Iroquois

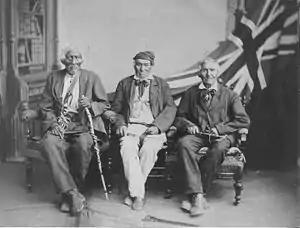
Mohawk leader John Smoke Johnson (left) with John Tutela and Young Warner, two other Six Nations War of 1812 veterans. Photo: July 1882

Societies, often called "medicine societies", "medicine lodges", or "curing societies", played an important role in Iroquois social organization. Lewis H. Morgan says that each society "was a brotherhood into which new members were admitted by formal initiation." Originally the membership seems to have been on the basis of moiety, but by 1909 all societies seems to have been open to all men regardless of kinship.